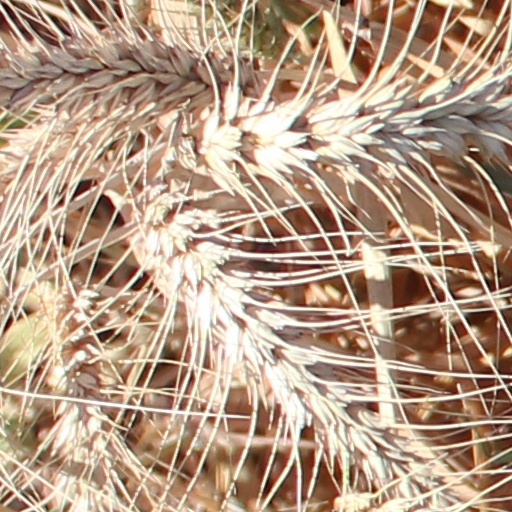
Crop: wheat